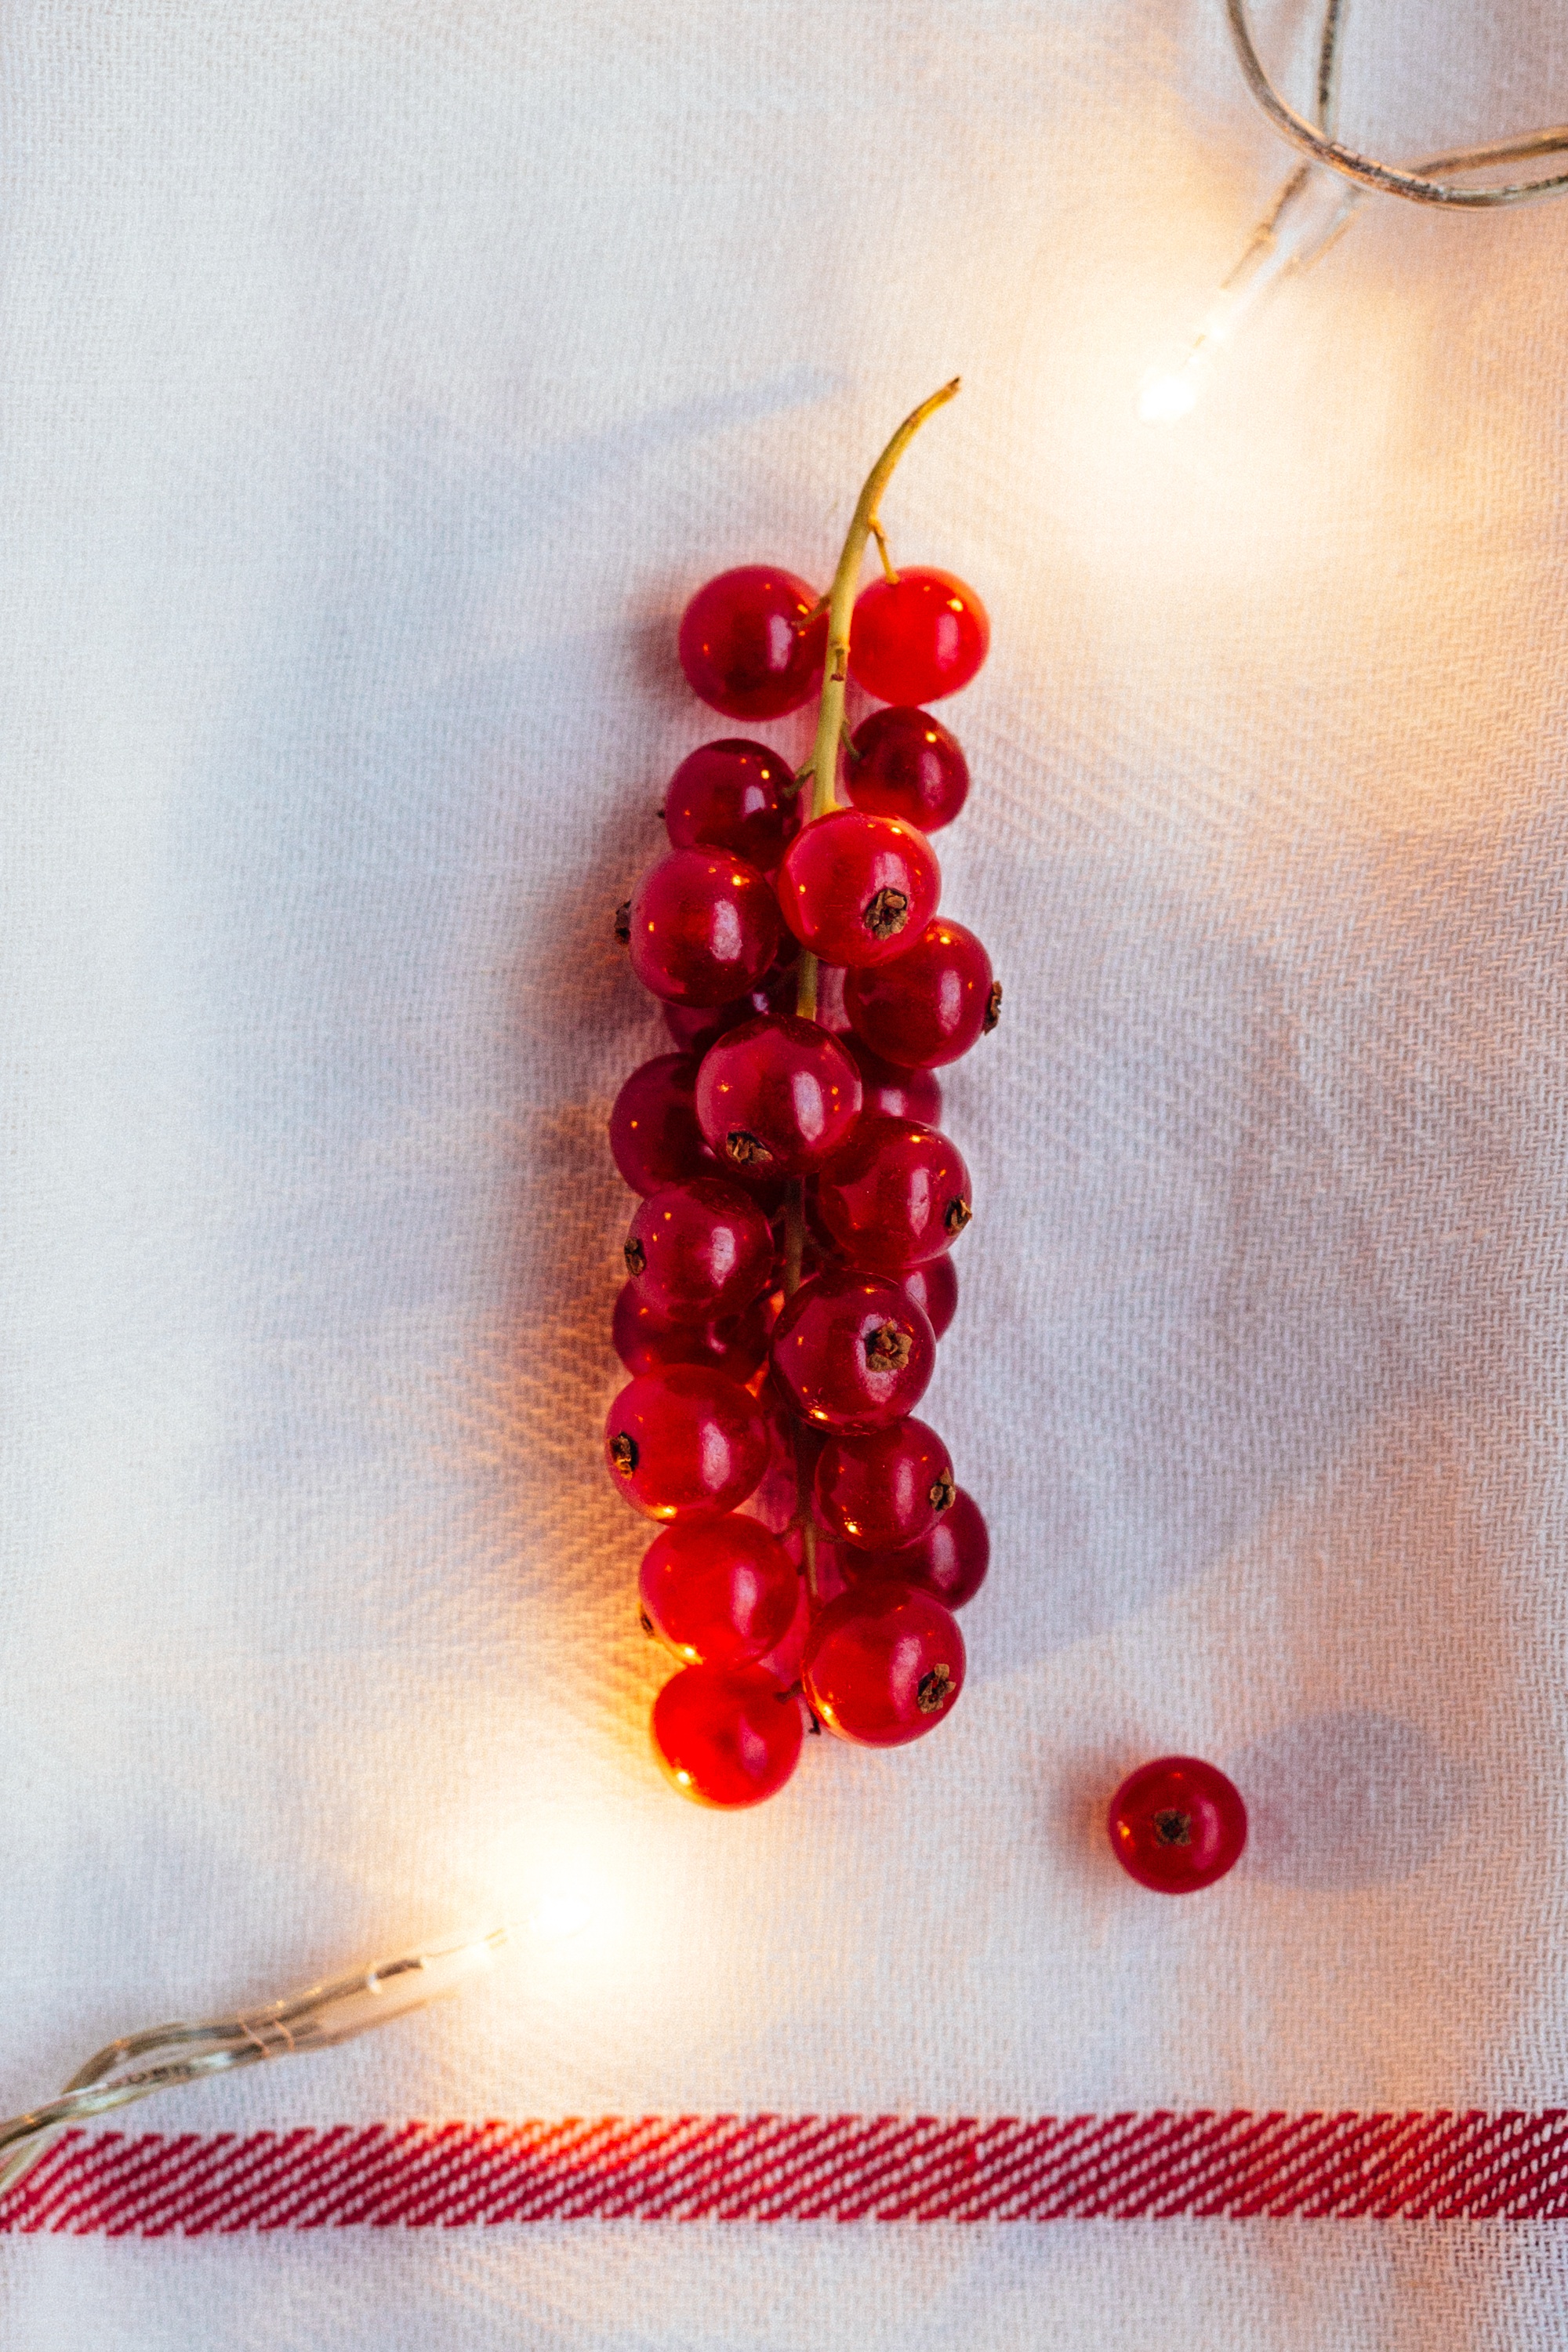
plant, fruit, flower, petal, food, red, produce, bead, christmas decoration, art